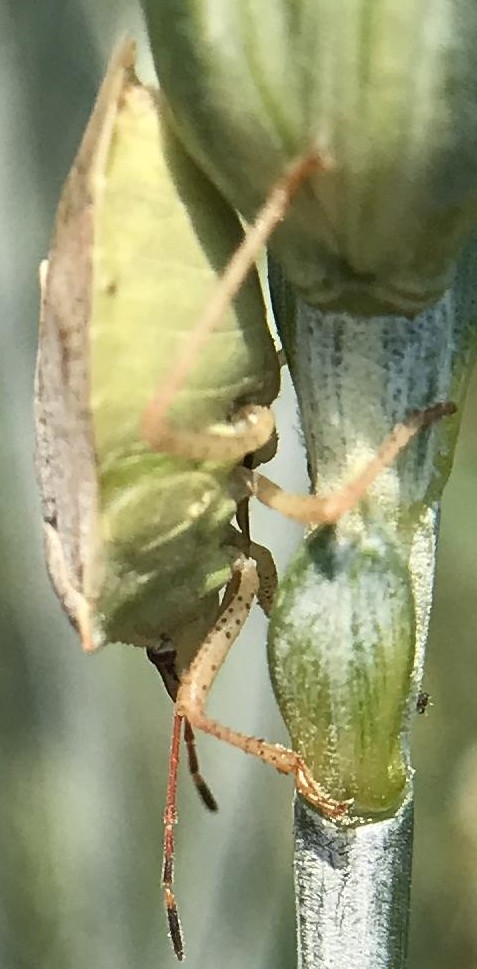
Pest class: stink_bug